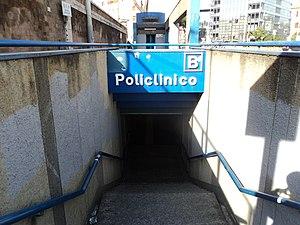
Policlinico est une station de la ligne B du métro de Rome. Elle tient son nom de sa proximité avec le Policlinico Umberto I qui est le plus grand centre hospital-universitaire de Rome.